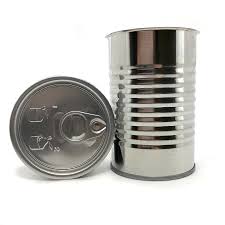
Label: metal